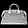
Label: Bag